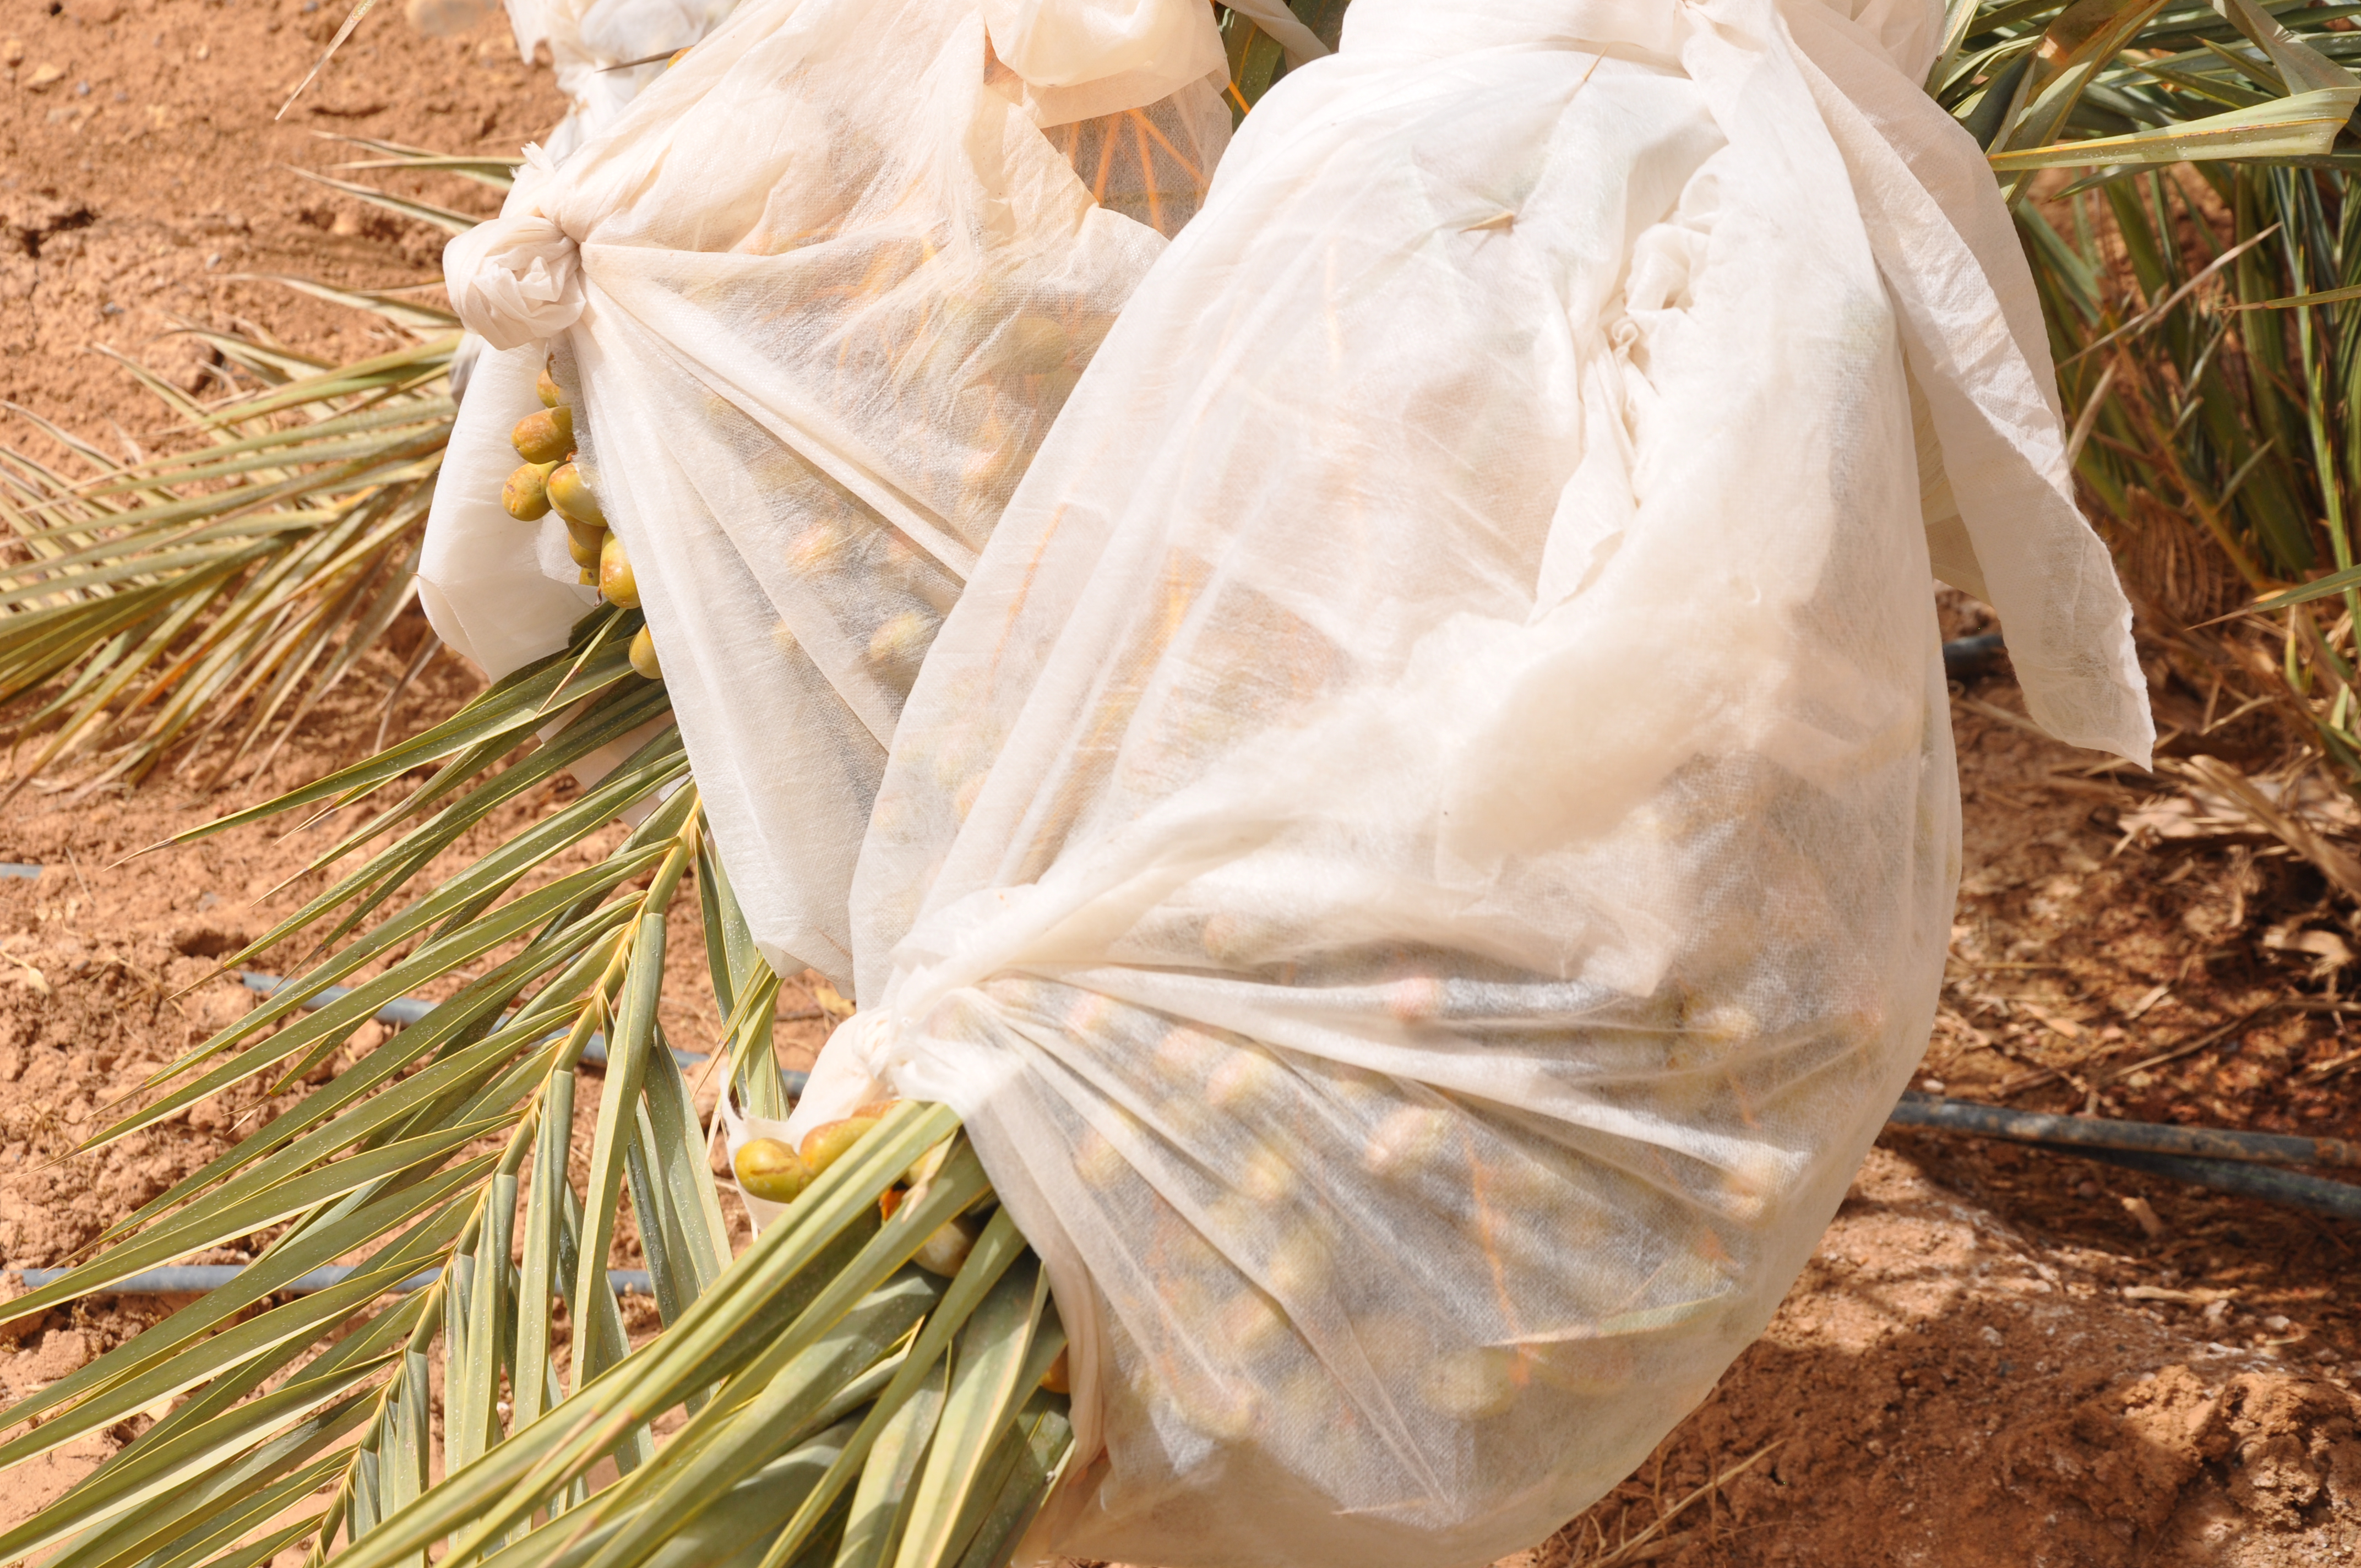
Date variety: Boufagous